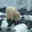
Label: bear